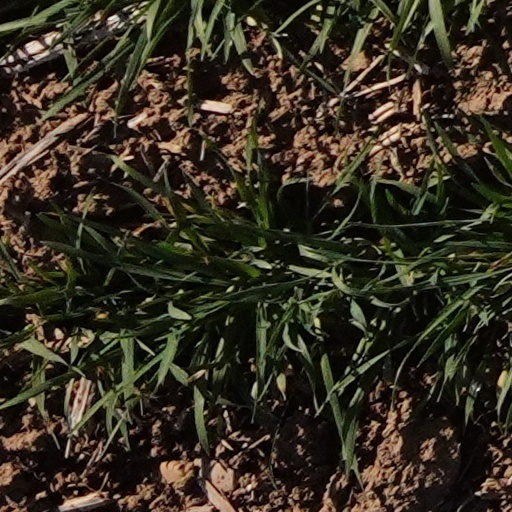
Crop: wheat